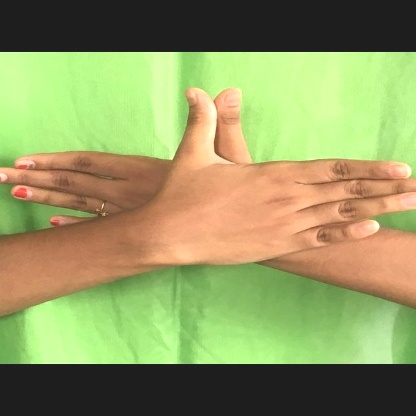
Mudra: Garuda